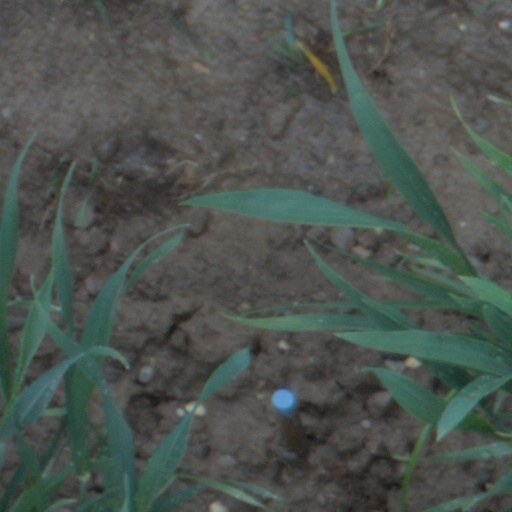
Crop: wheat